Lothal

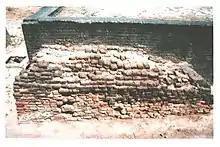
A block of bricks placed in the main drainage canal with four holes, from which the net to filter out solid waste was installed

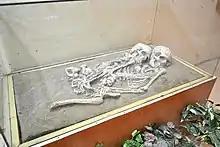
Twin burial from Lothal

Archaeological evidence shows that the site continued to be inhabited, albeit by a much smaller population devoid of urban influences. The few people who returned to Lothal could not reconstruct and repair their city, but surprisingly continued to stay and preserved religious traditions, living in poorly built houses and reed huts. That they were the Harappan peoples is evidenced by the analyses of their remains in the cemetery. While the trade and resources of the city were almost entirely gone, the people retained several Harappan ways in writing, pottery, and utensils. About this time ASI archaeologists record a mass movement of refugees from Punjab and Sindh into Saurashtra and to the valley of Sarasvati (1900–1700 BCE). Hundreds of ill-equipped settlements have been attributed to this people as "Late Harappans" a completely de-urbanised culture characterised by rising illiteracy, less complex economy, unsophisticated administration and poverty. Though Indus seals went out of use, the system of weights with an 8.573 gram (0.3024 oz avoirdupois) unit was retained. Between 1700 and 1600 BCE, trade would revive again. In Lothal, Harappan ceramic works of bowls, dishes and jars were mass-produced. Merchants used local materials such as chalcedony instead of chert for stone blades. Truncated sandstone weights replaced hexahedron chert weights. The sophisticated painting style reduced itself to wavy lines, loops and fronds.